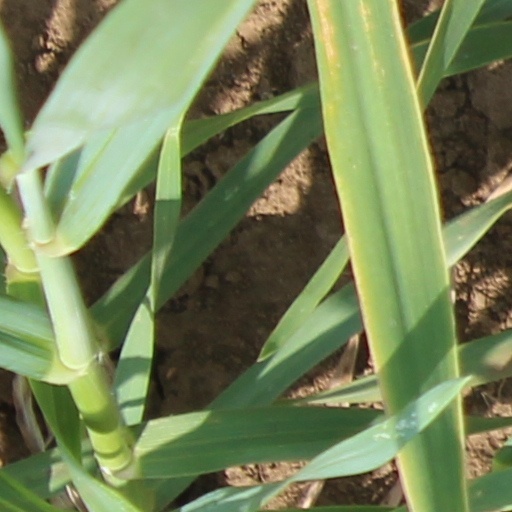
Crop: wheat